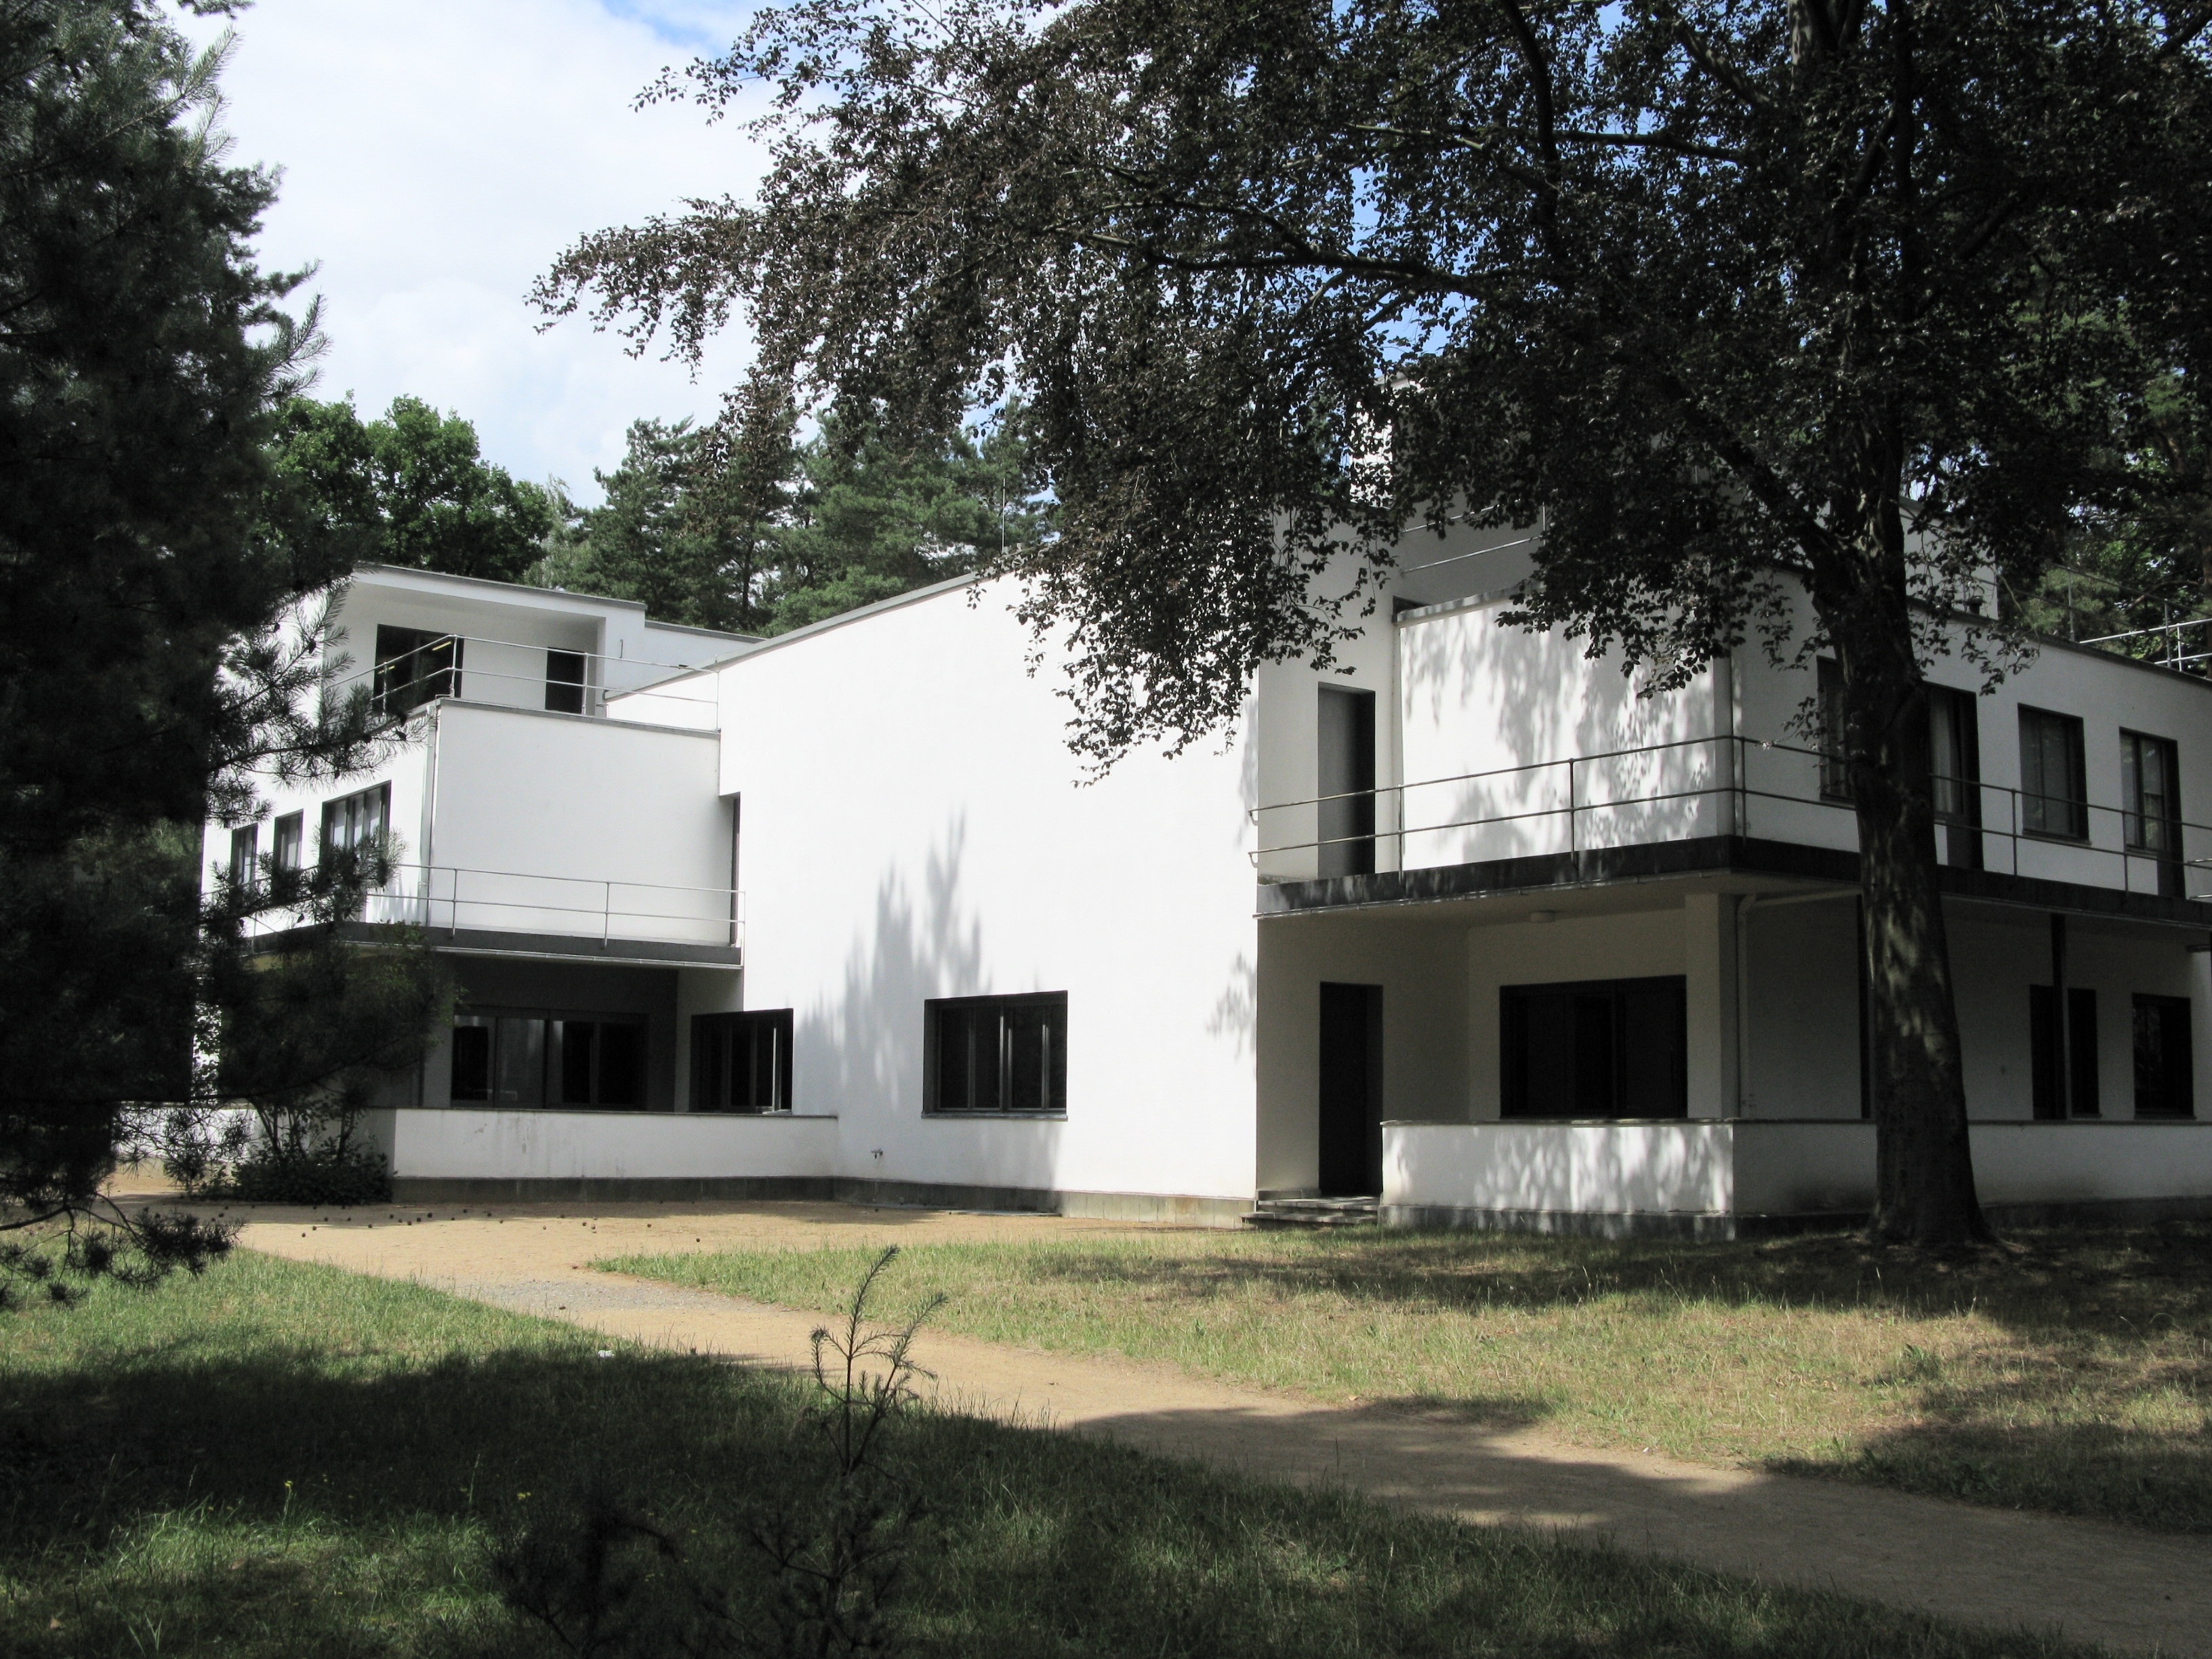
architecture, villa, mansion, house, building, home, cottage, facade, property, world heritage, courtyard, bauhaus, estate, hacienda, neighbourhood, real estate, dessau, historic preservation, gropius, master house settlement, residential area